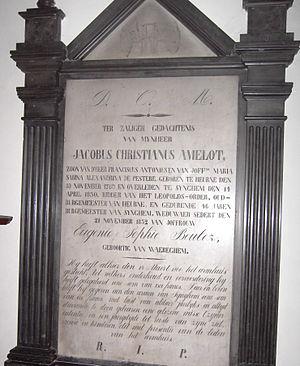
Alfred Joannes Ludovicus Amelot, né à Gand le 17 mars 1868 et décédé dans la même ville le 23 janvier 1966 fut un homme politique flamand libéral.